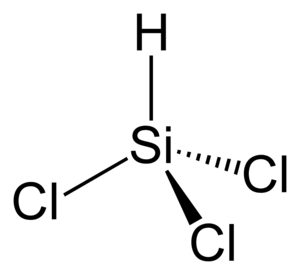
Le trichlorosilane est un composé chimique contenant du silicium, de l'hydrogène et du chlore. À des températures élevées, il se décompose pour produire du silicium. Le trichlorosilane purifié est la principale source de silicium ultra-pur dans l'industrie des semi-conducteurs. Dans l'eau, il se décompose rapidement pour produire un polymère de silicone tout en donnant de l'acide chlorhydrique. En raison de sa réactivité et une grande disponibilité, il est fréquemment utilisé dans la synthèse de composés contenant du silicium organique.